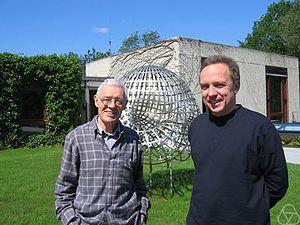
Photo de Robert Moody (à gauche) et Michael Baake à Oberwolfach en 2007
Robert Vaughan Moody, OC FRSC est un mathématicien canadien né le 28 novembre 1941. Il est le co-inventeur des algèbres de Kac-Moody, des algèbres de Lie généralement de dimension infinie, qui peuvent être définies par un système de racines généralisé.